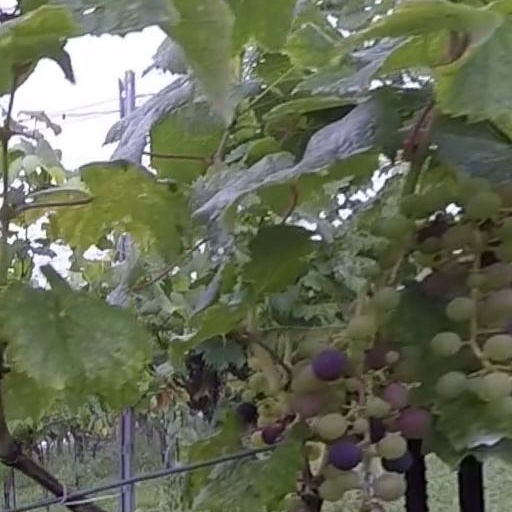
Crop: grape